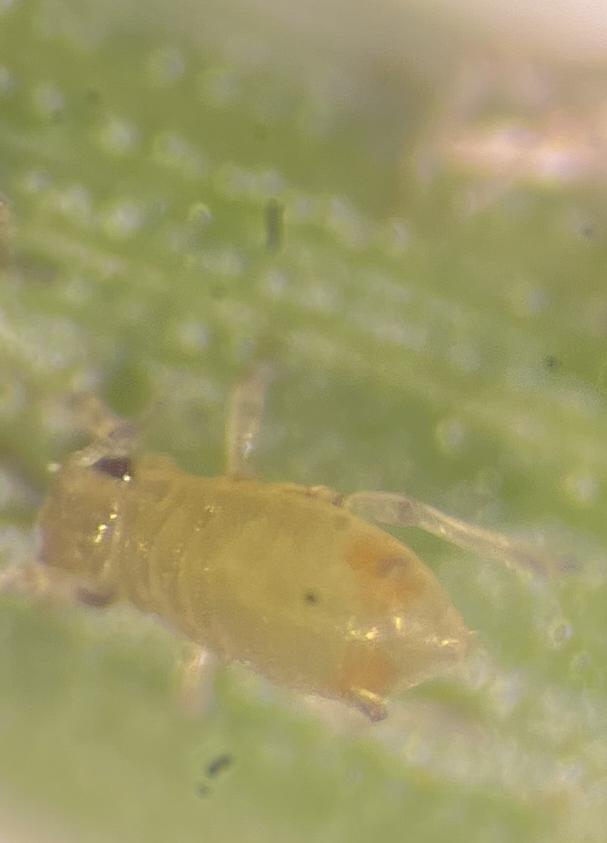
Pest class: bird_cherry_oat_aphid